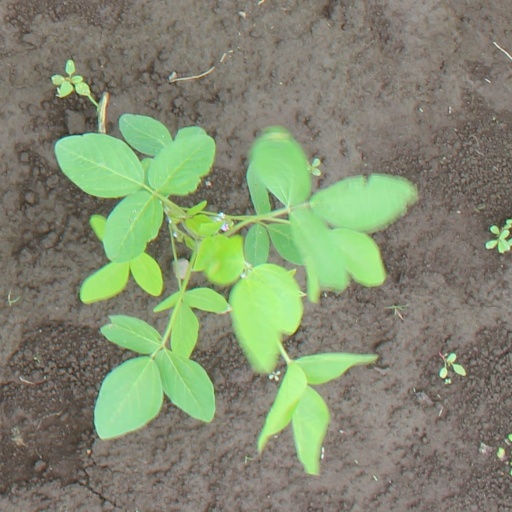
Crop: soybean